Corry Area School District

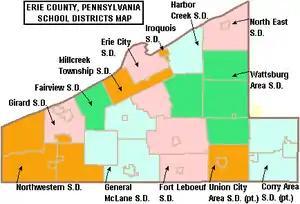

The Corry Area School District is a midsized, rural, public school district which spans portions of three counties in northwestern Pennsylvania. In Crawford County it covers the Borough of Spartansburg and Sparta Township. In Erie County it covers the City of Corry, the Borough of Elgin and Concord Township and Wayne Township. In Warren County it covers Columbus Township and Spring Creek Township. The district encompasses 241 square miles. According to 2000 federal census data, it serves a resident population of 14,883. In 2009, the district residents’ per capita income was $16,881, while the median family income was $40,063. In the Commonwealth, the median family income was $49,501 and the United States median family income was $49,445, in 2010.